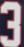
Number: 3